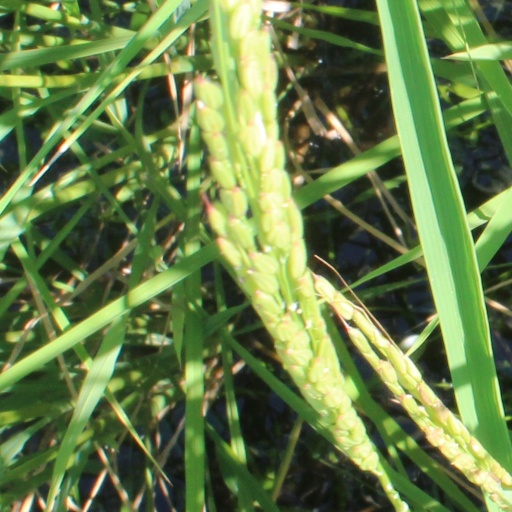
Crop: rice